Perseus Rescuing Andromeda (Cesari)

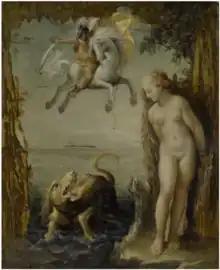
Giuseppe Cesarai, "Perseus Rescuing Andromeda" (on limestone)

Cesari exploits the properties of stone to give each painting distinctive qualities. When working on lapis lazuli, he uses the stone's rich blue hue to represent the vast expanse of sky, which serves as the backdrop for the heroic rescue. In his painting on limestone, Cesari capitalizes on the stone's natural green-gray tones to fashion the rugged crags that loom behind Andromeda, lending a sense of formidable grandeur to the landscape. In other works, Cesari explored different materials such as slate and wood, where each medium contributes distinct nuances to the final composition.